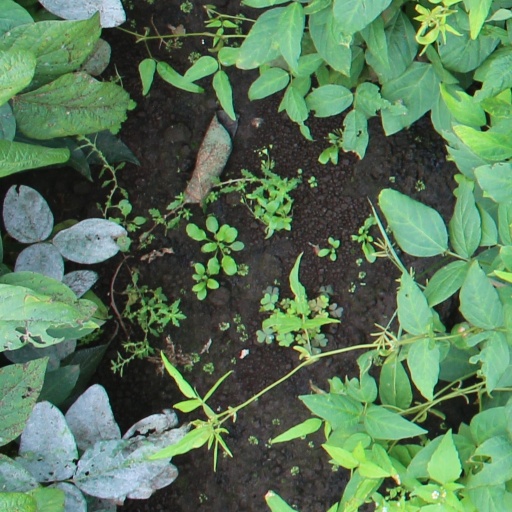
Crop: soybean